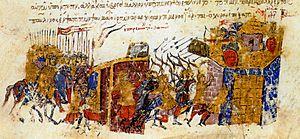
Thomas le Slave est un chef militaire byzantin du IXᵉ siècle particulièrement connu pour avoir mené une révolte de grande envergure contre l'empereur byzantin Michel II.
Le siège de Constantinople en 821-823 par le général Thomas le Slave est un épisode de la rivalité entre Thomas et le nouvel empereur Michel II.